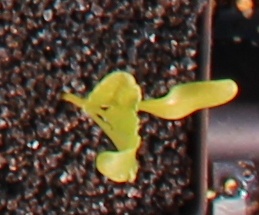
Label: Sugar beet